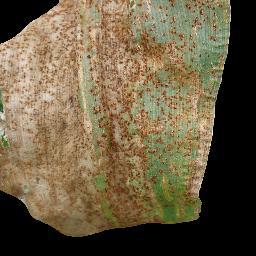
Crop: corn
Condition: (maize)_common_rust